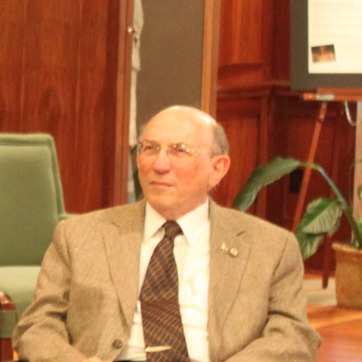
Material: skin